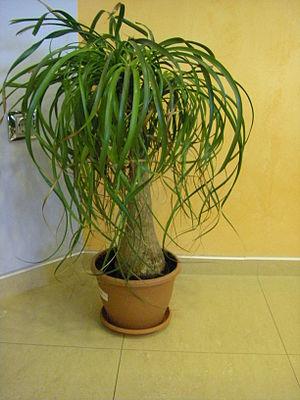
Nolina est un genre de plantes succulentes.